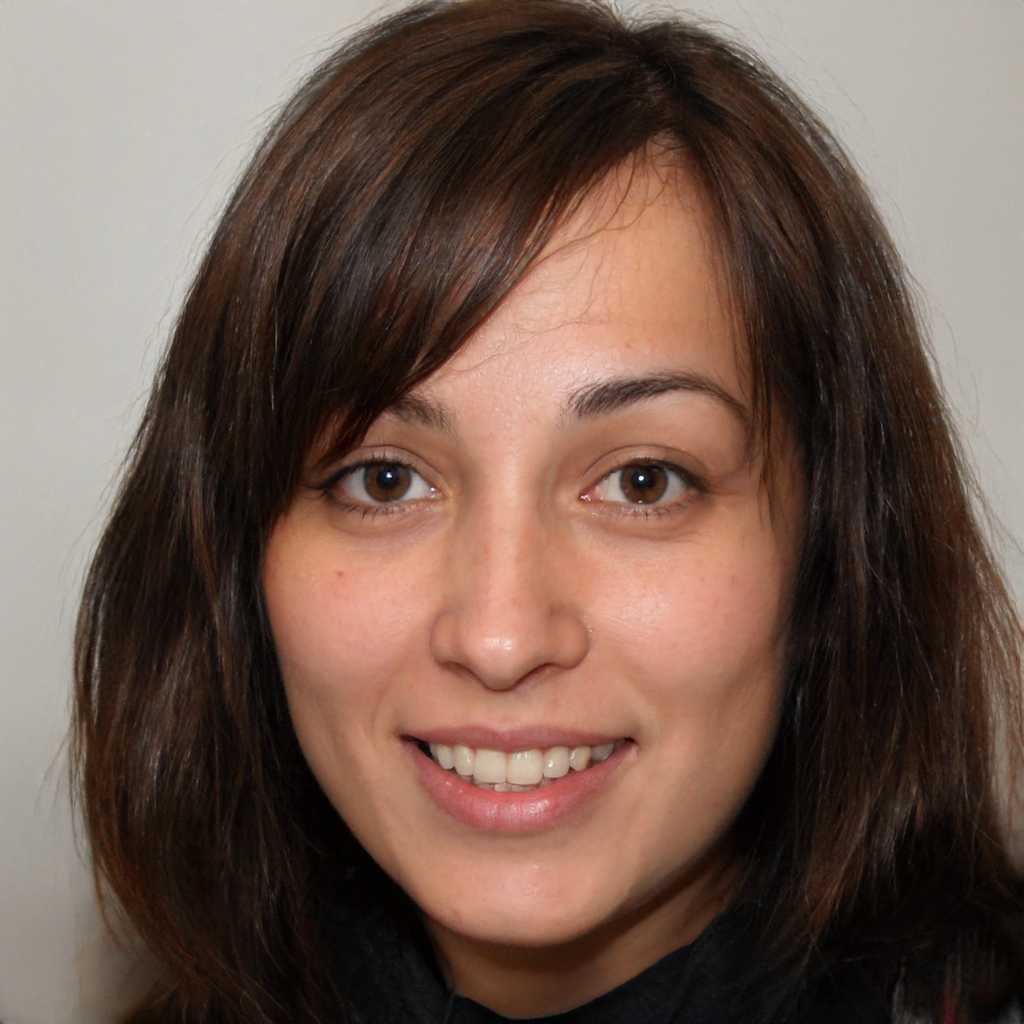
Label: Colored